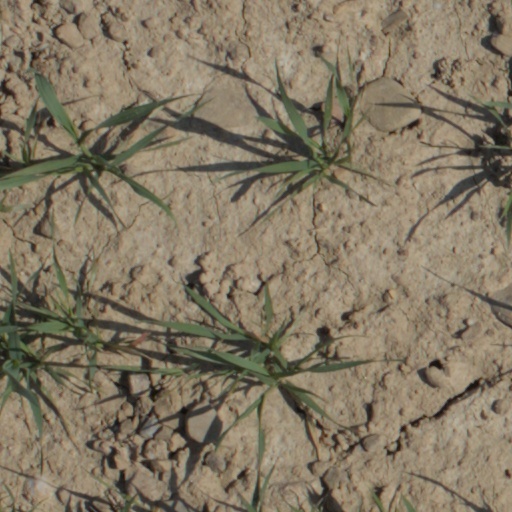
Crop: wheat